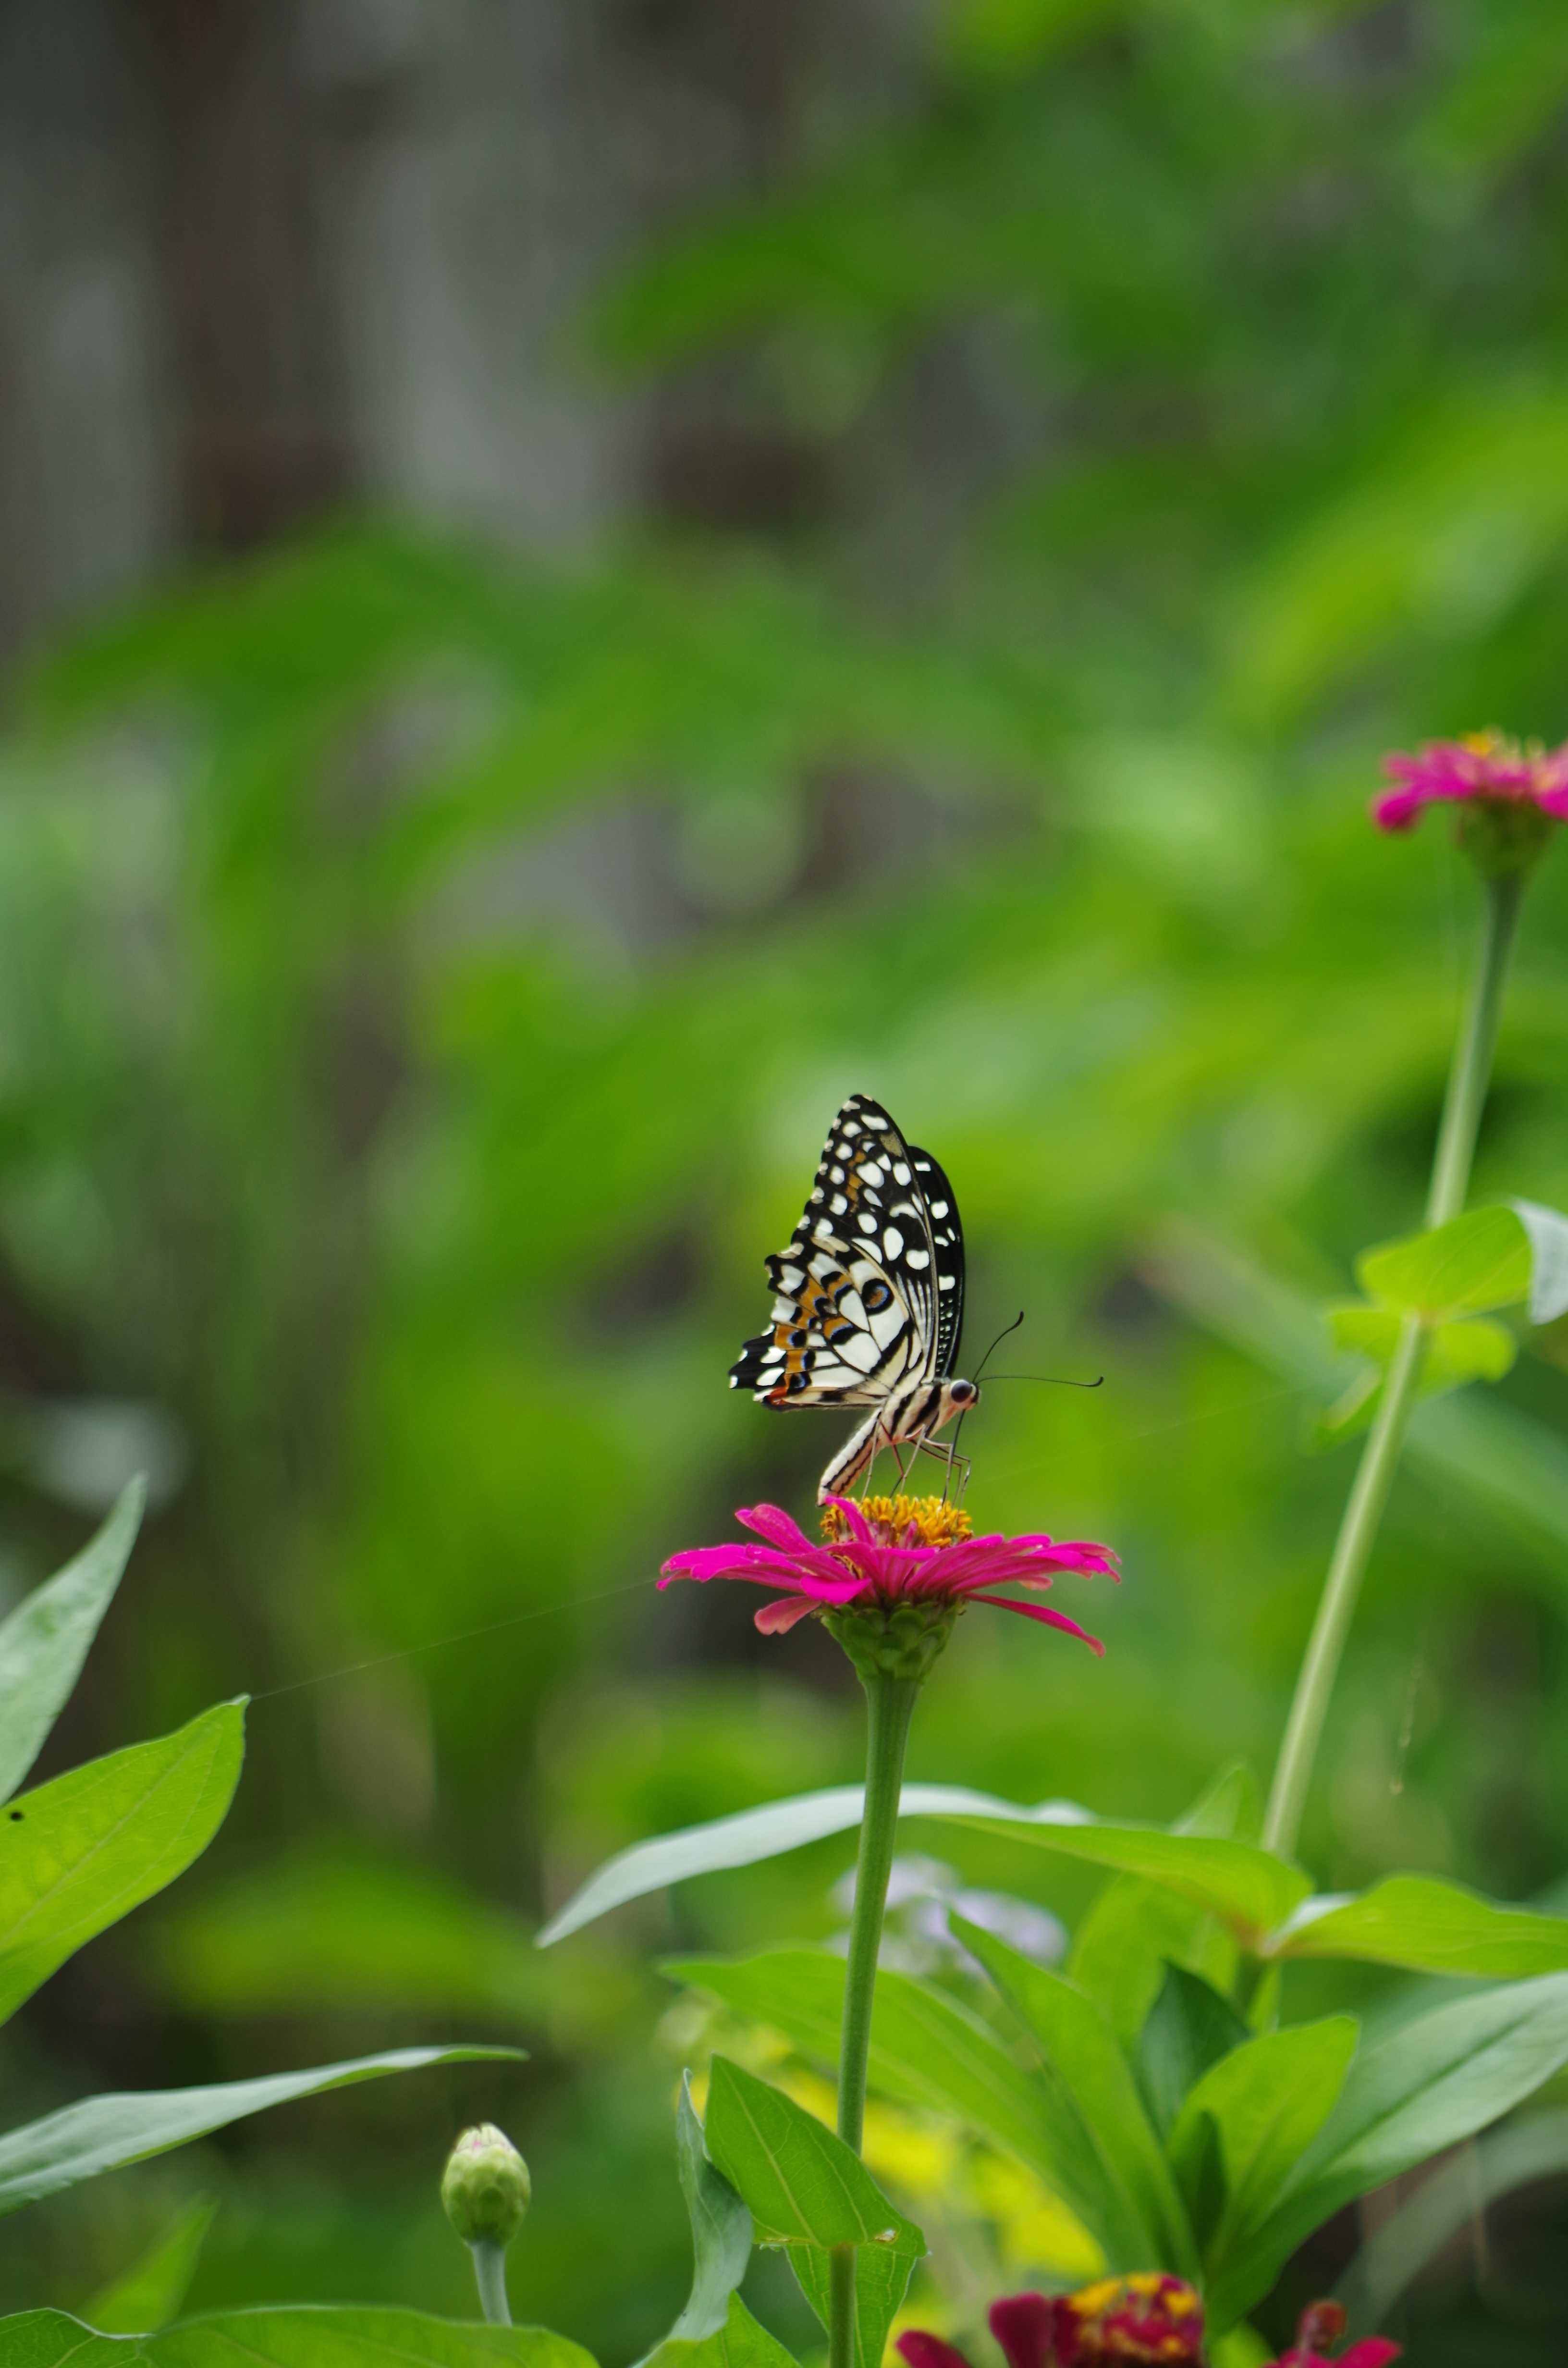
nature, flower, green, insect, botany, butterfly, flora, fauna, invertebrate, flowers, monarch butterfly, nectar, macro photography, arthropod, pollinator, moths and butterflies